Andrew Scott House

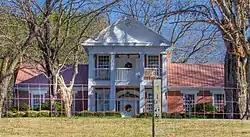

The Andrew Scott House is a historic two-story farmhouse in Culleoka, Tennessee, U.S.